44th Royal Tank Regiment

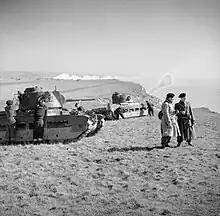
Matilda tanks of 44th Royal Tank Regiment on the clifftops at Seaford Head, Sussex, 15 March 1941.

After the Operation Overlord in Normandy, it took part in the break-out and reached the River Scheldt by 9 September 1944. On 17 September it came under the command of the US 101st Airborne Division as part of Operation Market Garden, before returning to the 4th Armoured Brigade. In April 1945 the regiment helped 52nd (Lowland) Infantry Division in the capture of Bremen. It then moved via Hamburg to begin its occupational role to Uetersen on 9 May 1945.